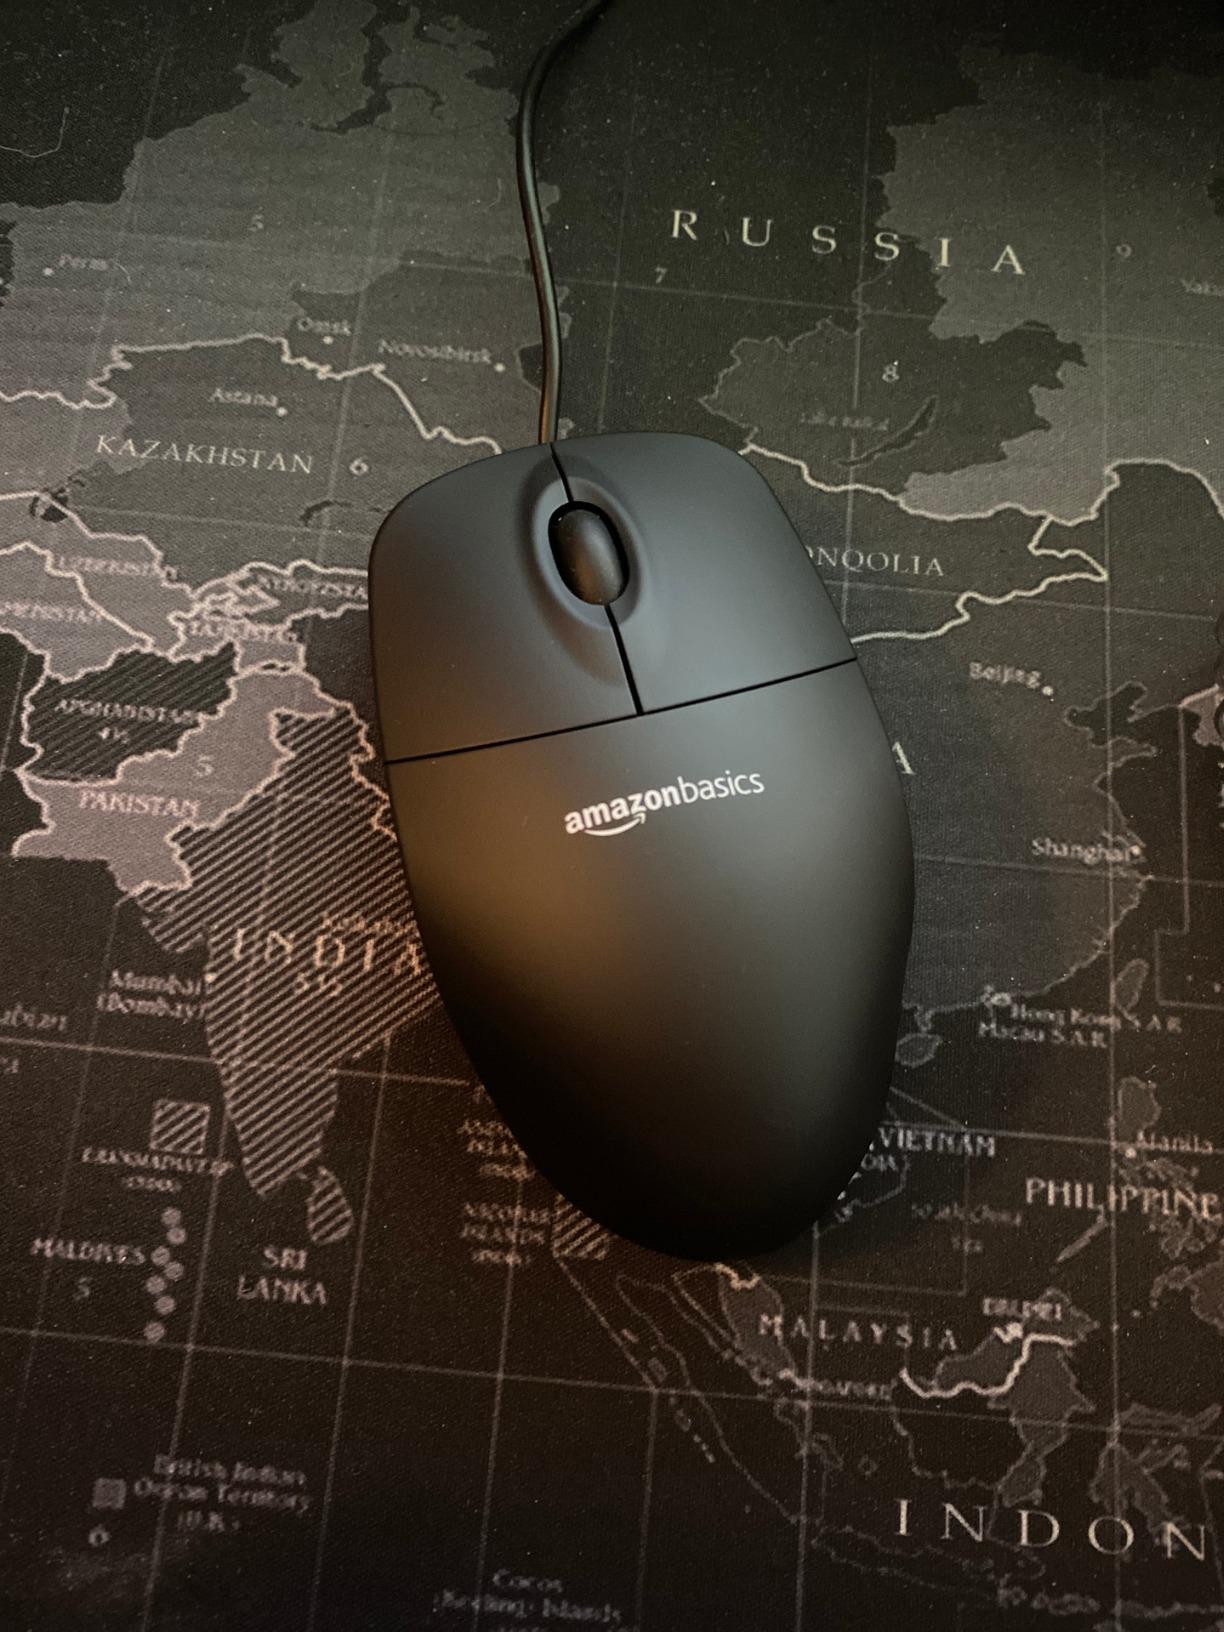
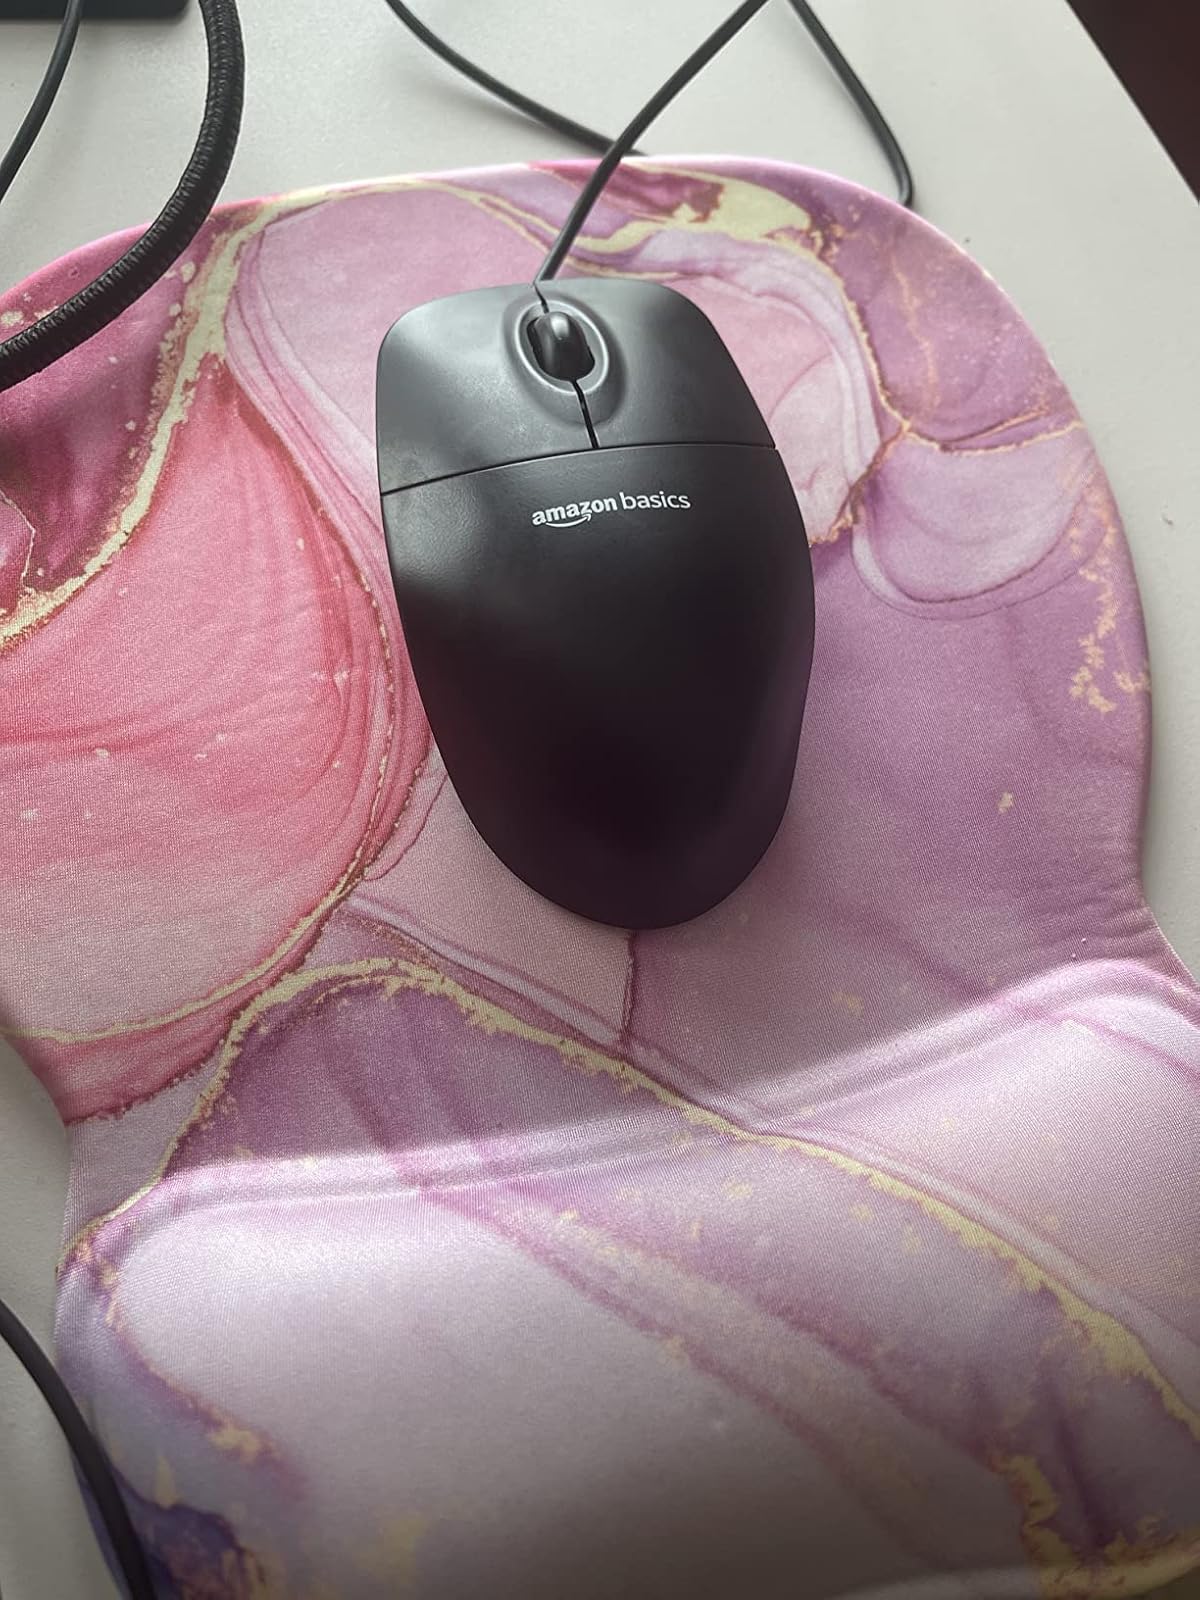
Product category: mouse
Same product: yes